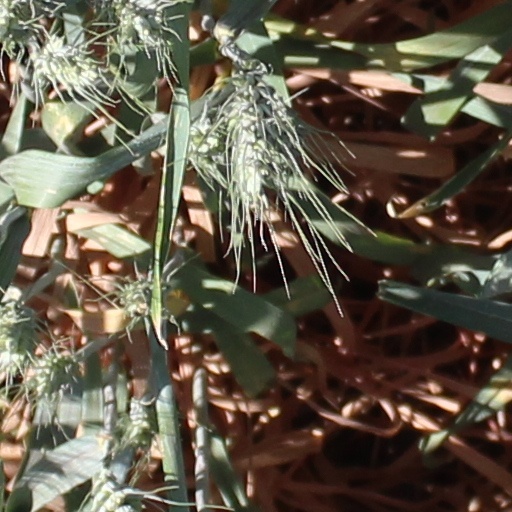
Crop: wheat